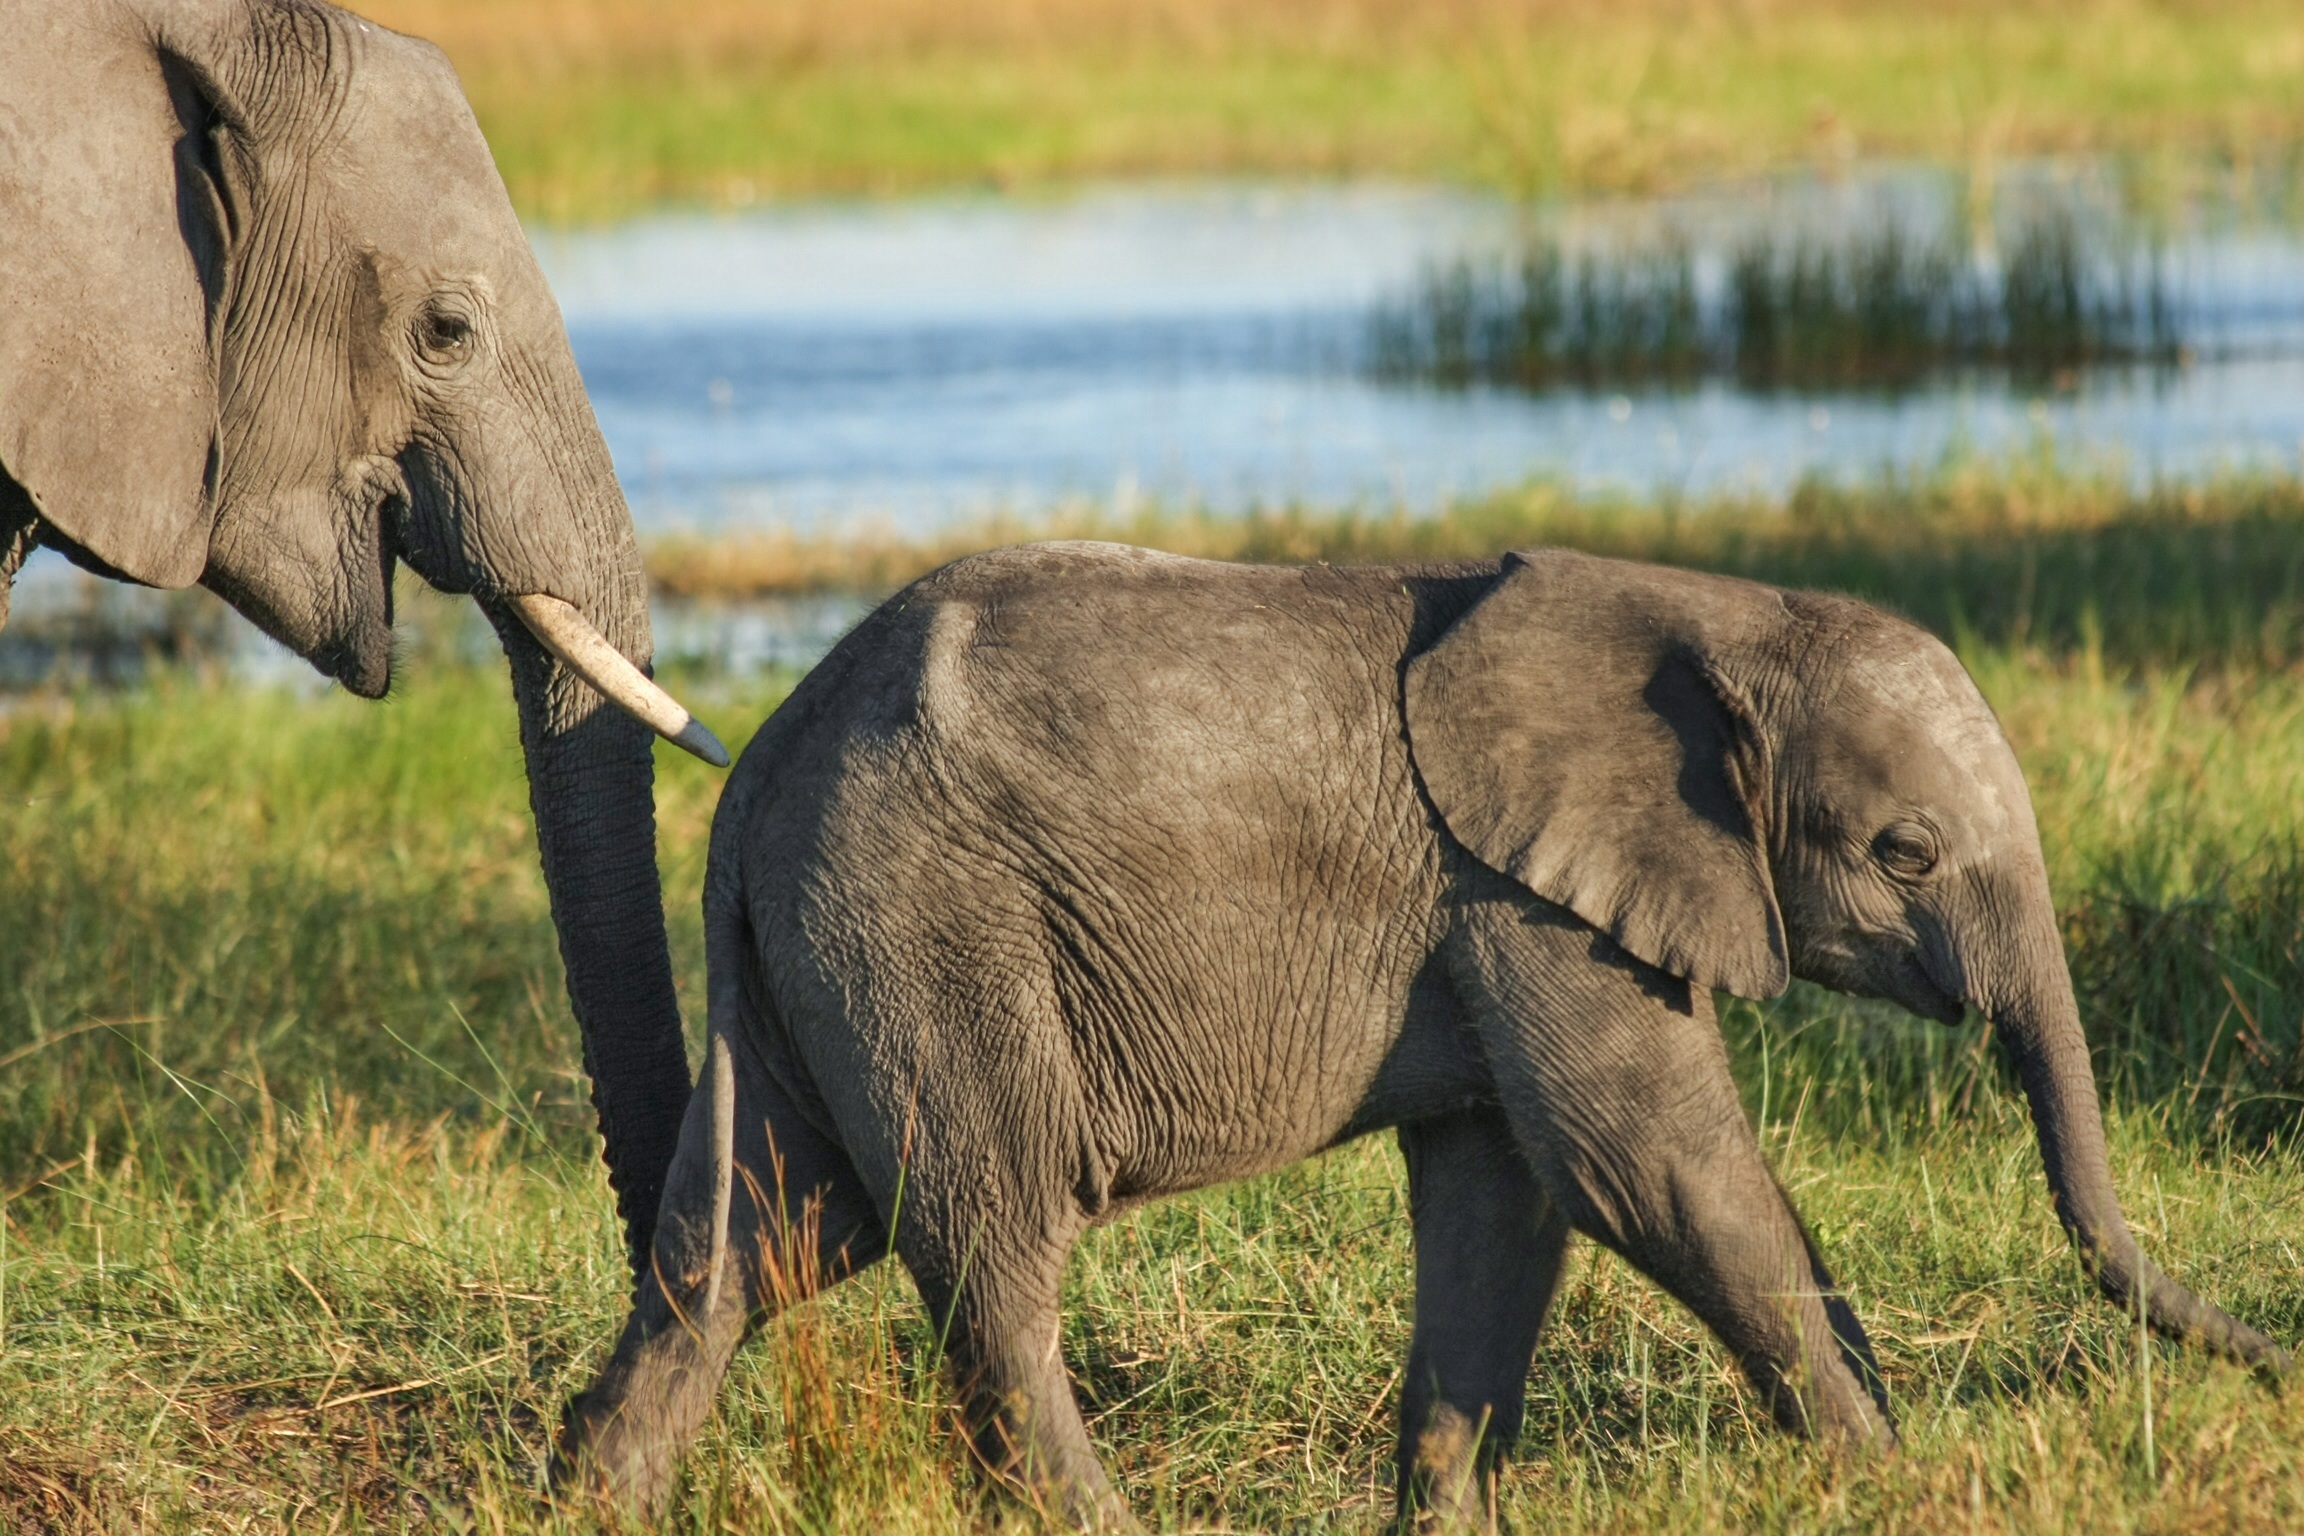
wilderness, adventure, wildlife, herd, grazing, africa, mammal, fauna, savanna, plain, elephant, grassland, vertebrate, safari, wildlife photography, south africa, indian elephant, african elephant, elephants and mammoths, okavanga delta